Denmark

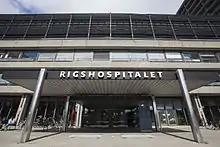
Rigshospitalet in Copenhagen, the most specialised hospital in Denmark, receiving over 350,000 unique patients a year

Denmark has considerably large deposits of oil and natural gas in the North Sea and ranks as number 32 in the world among net exporters of crude oil and was producing 259,980 barrels of crude oil a day in 2009. Denmark is a long-time leader in wind power: In 2015 wind turbines provided 42.1% of the total electricity consumption. Denmark derived 3.1% of its gross domestic product from renewable (clean) energy technology and energy efficiency, or around €6.5 billion ($9.4 billion). Denmark is connected by electric transmission lines to other European countries.